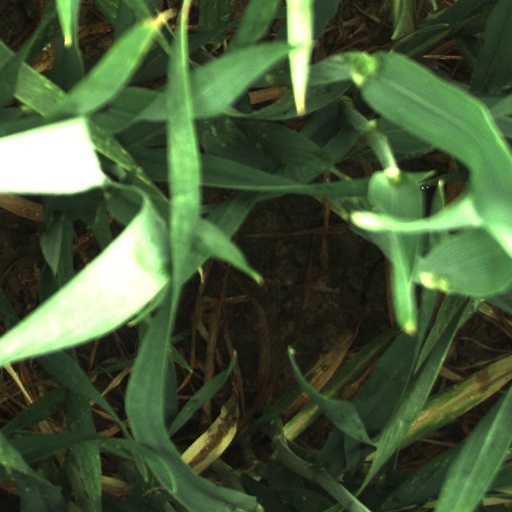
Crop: wheat